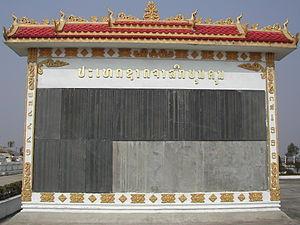
Phonsavan est la nouvelle capitale de la province de Xieng Khouang, au Laos. Sa population est d'environ 50 000 personnes. Elle se trouve à une altitude de 1 100 mètres.